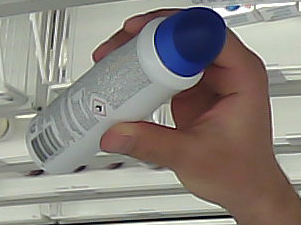
Product: dove_spray